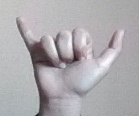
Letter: ya